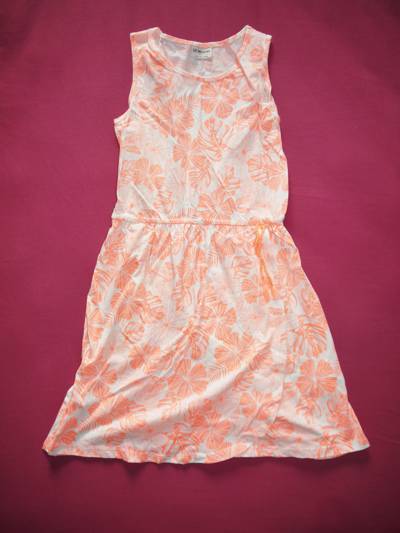
Waste category: clothes